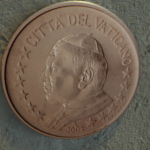
Coin value: 1cent
Country: va
Edition: 2002